Sheep shearing

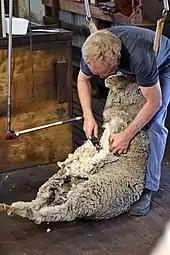
Machine shearing a Merino, Western Australia. The shearer is using a sling for back support.

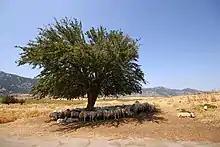
Sheep in modern Crete

Sheep shearing is the process by which the woollen fleece of a sheep is cut off. The person who removes the sheep's wool is called a "shearer". Typically each adult sheep is shorn once each year (depending upon dialect, a sheep may be said to have been "shorn", "sheared" or "shore" [in Australia]). The annual shearing most often occurs in a shearing shed, a facility especially designed to process often hundreds and sometimes more than 3,000 sheep per day. A working group of shearers and accompanying wool workers is known as a "shearing gang".